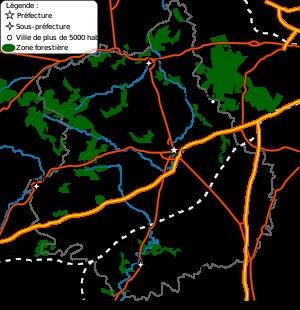
Le département d'Eure-et-Loir est un département français dont la préfecture, Chartres, est située à 90 km à l'ouest-sud-ouest de Paris. Les villes de Dreux, Châteaudun et Nogent-le-Rotrou en sont les sous-préfectures. Il fait partie de la région Centre-Val de Loire.